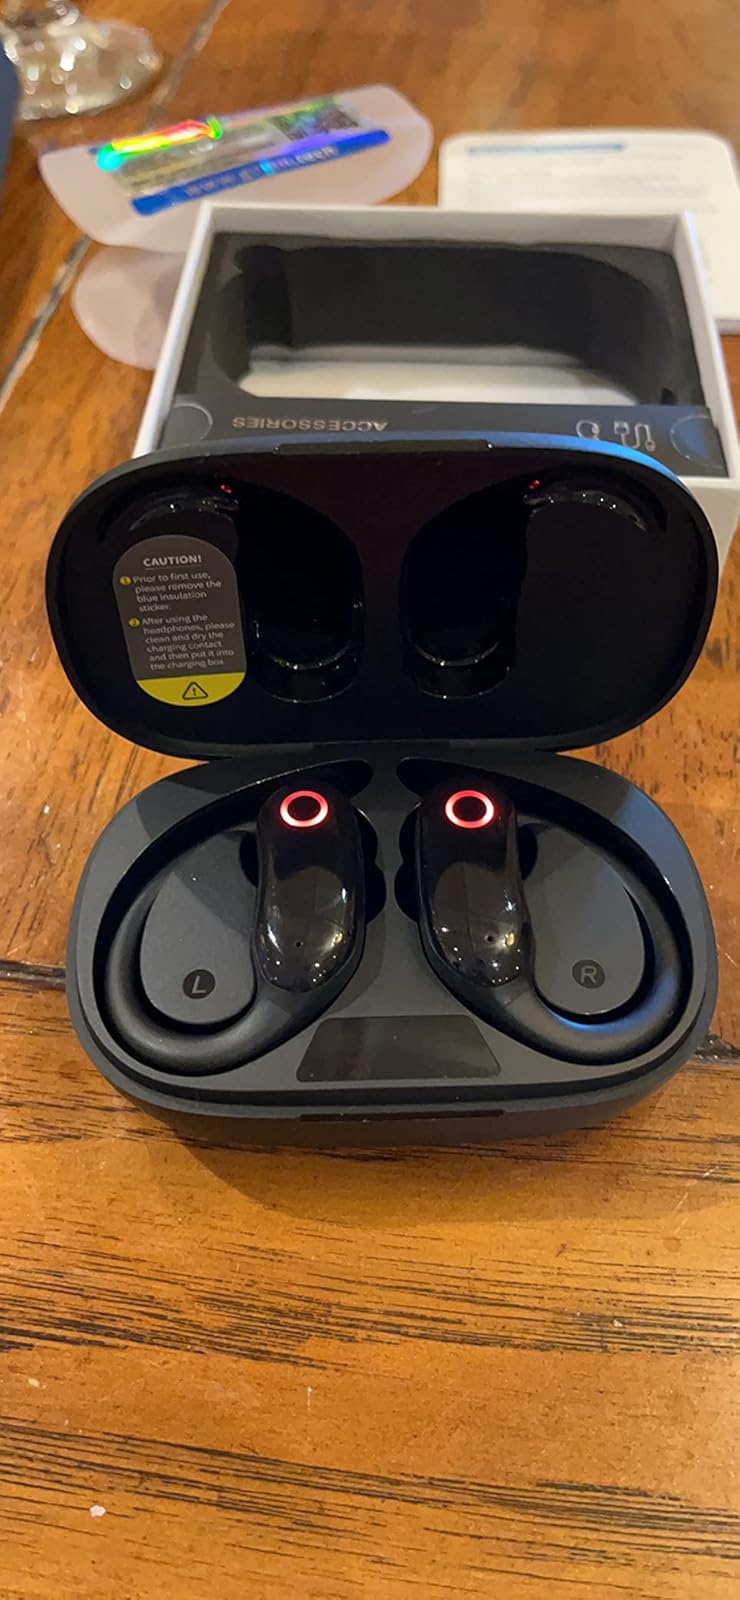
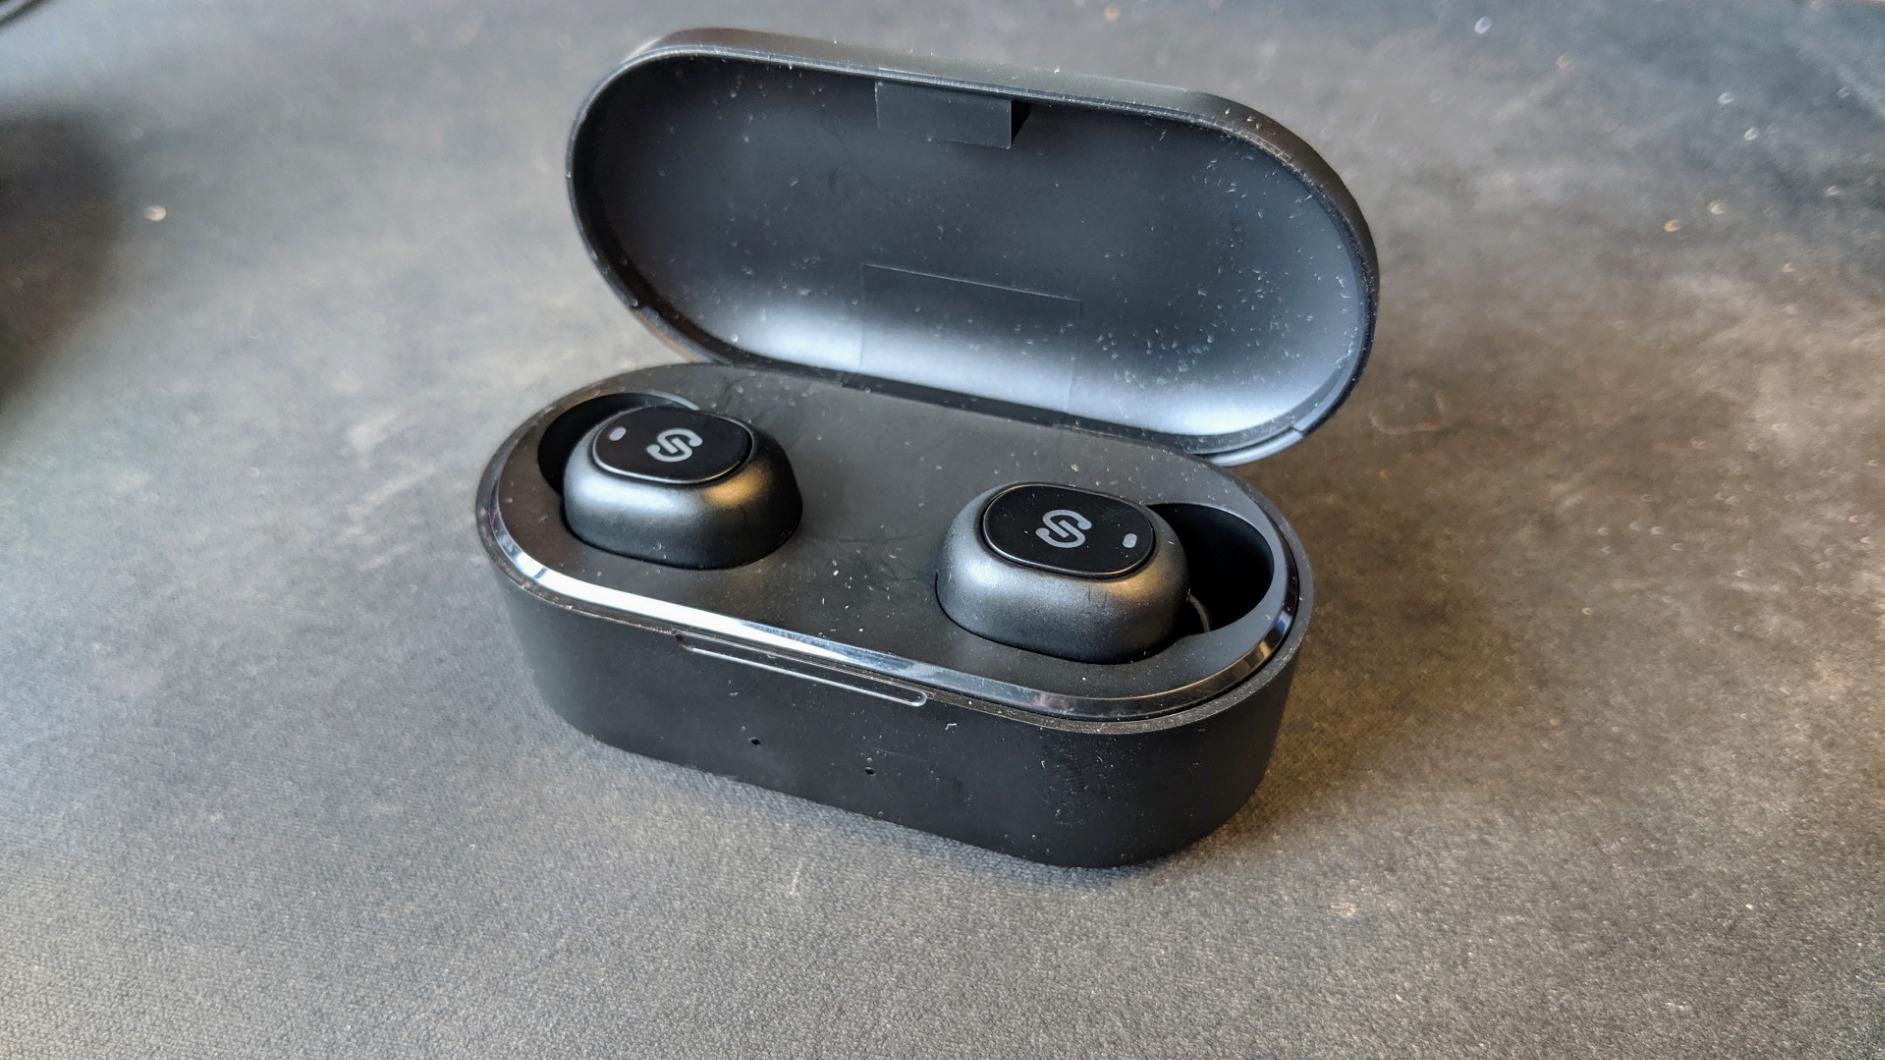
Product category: earbuds
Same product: no